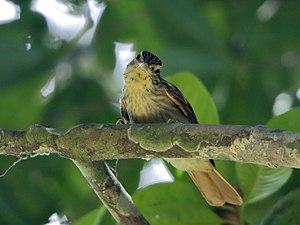
L'Anabate forestier est une espèce de passereaux de la famille des Furnariidae.